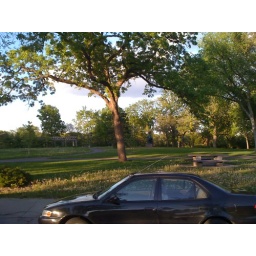
View of the new bridge over the Mississippi River and the road along the river. Including the father of Minneapolis's house.